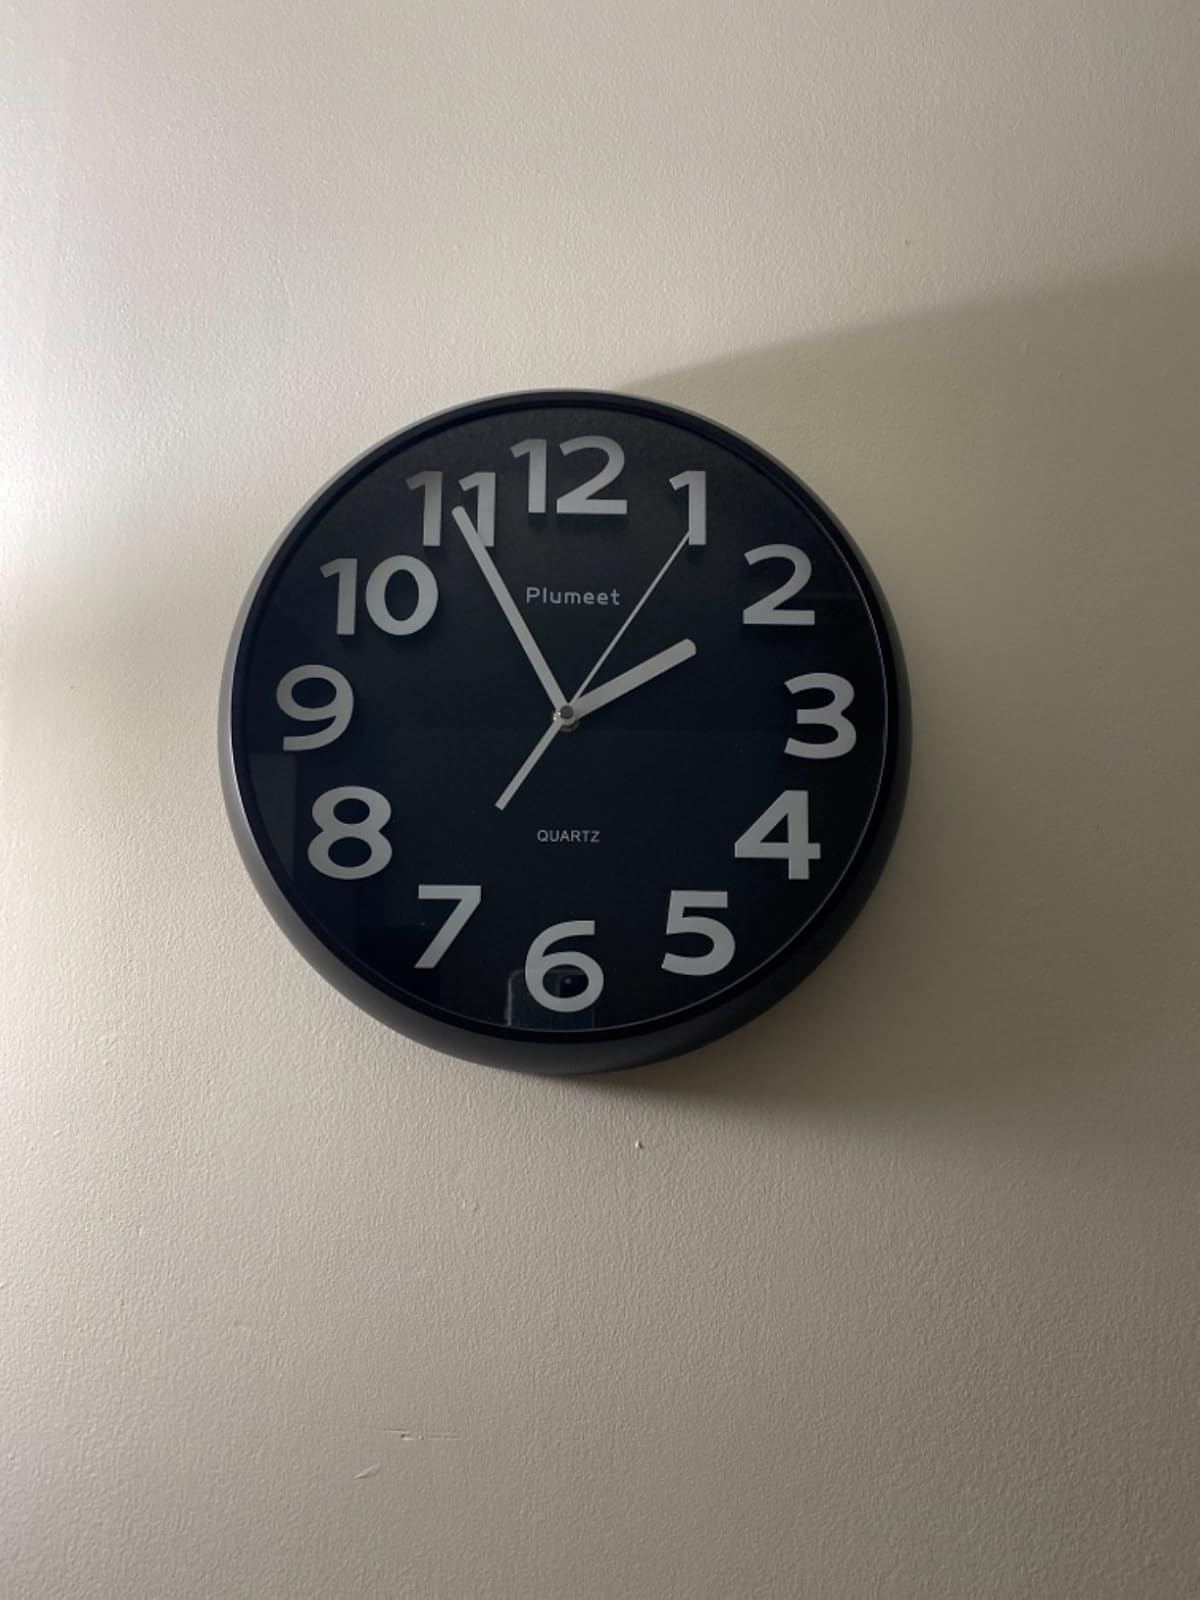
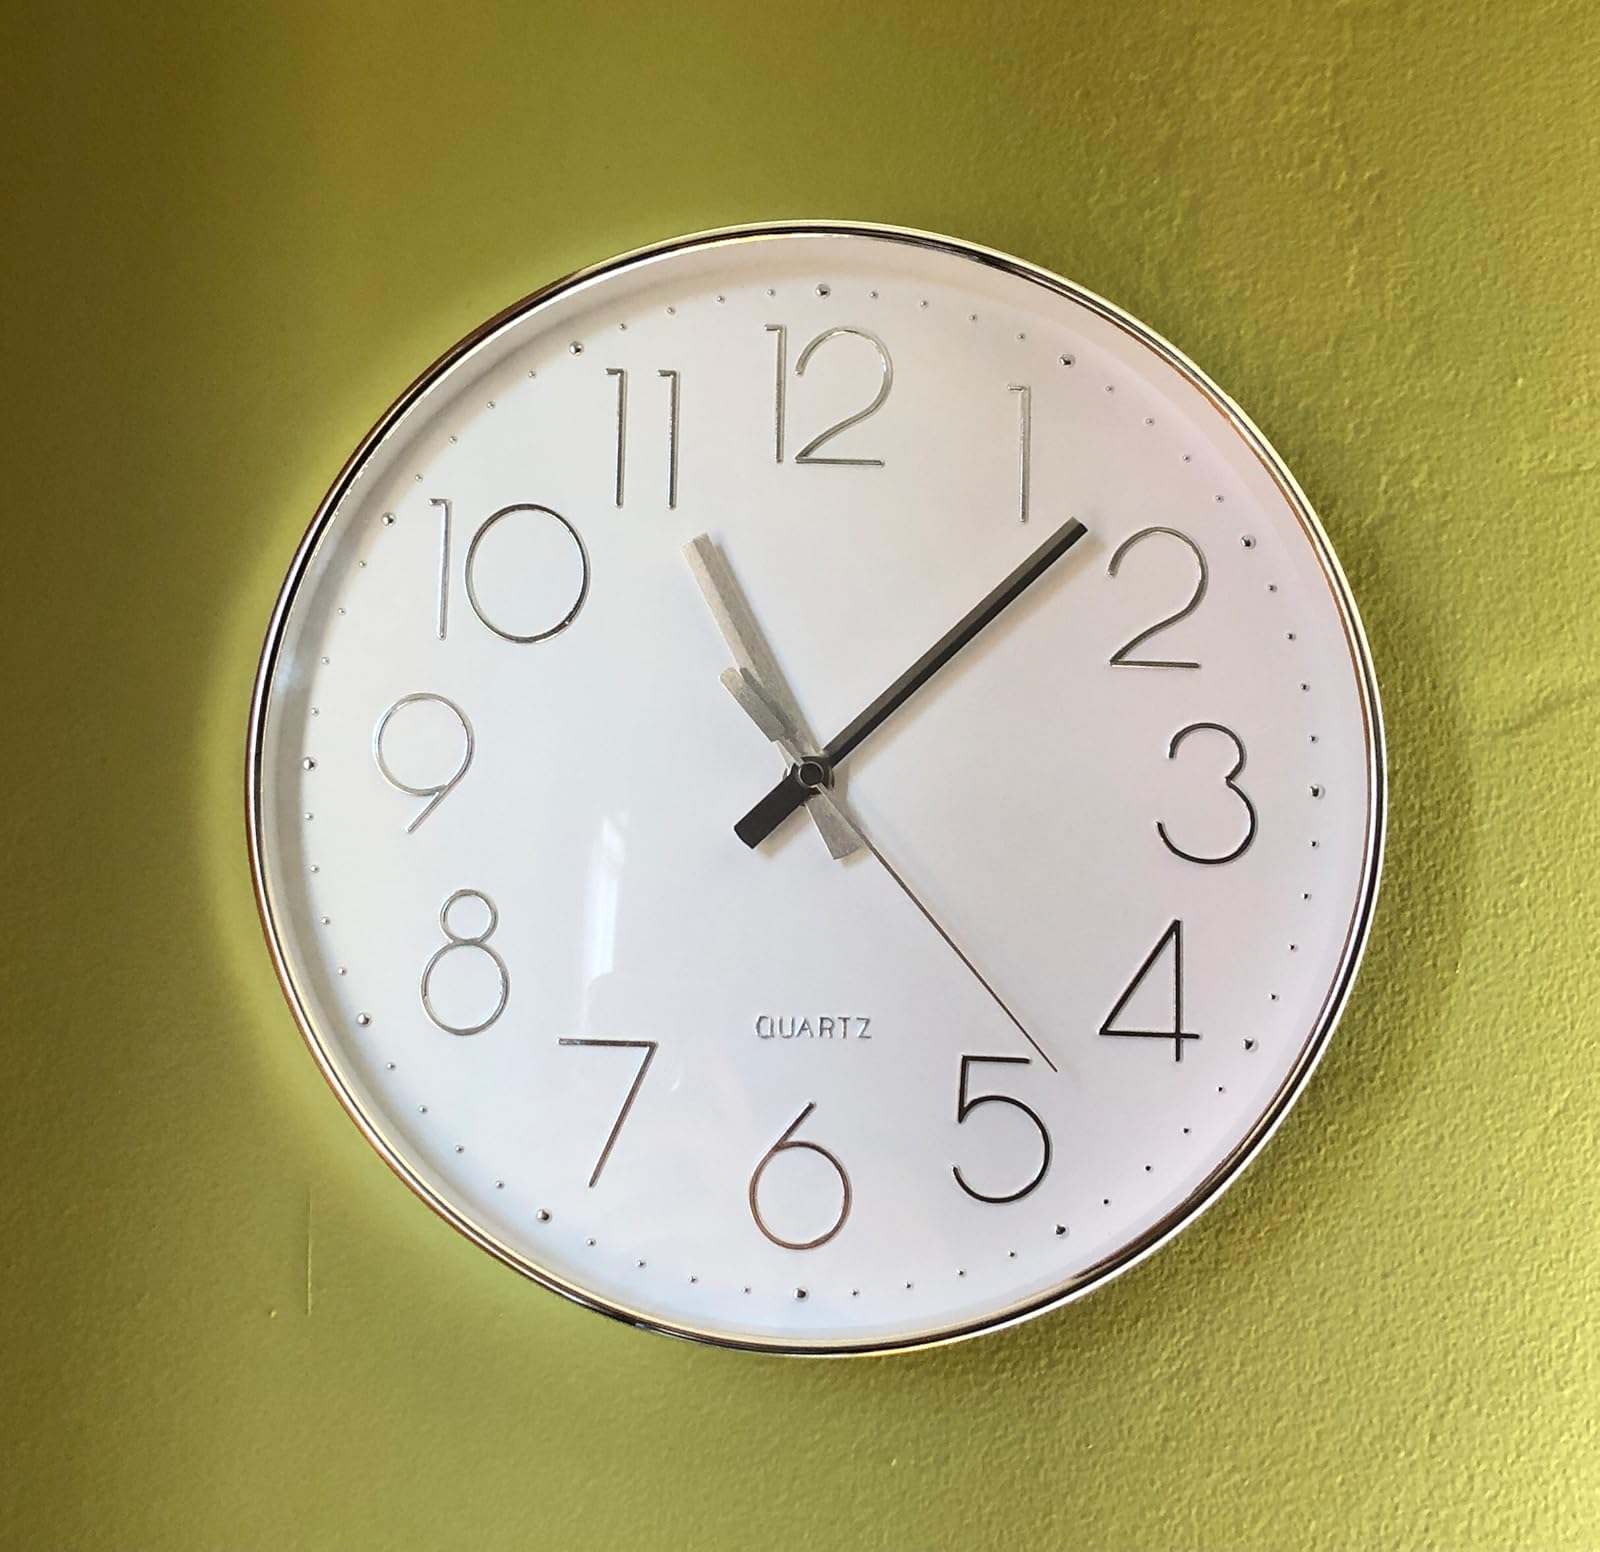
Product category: clock
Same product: no